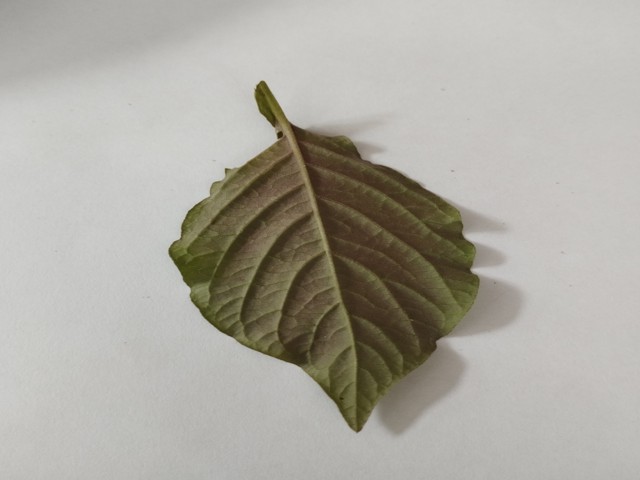
Plant: apang